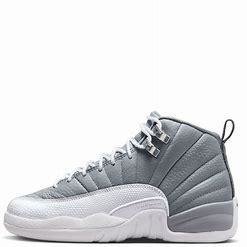
Brand: Jordan
Model: 12 Retro